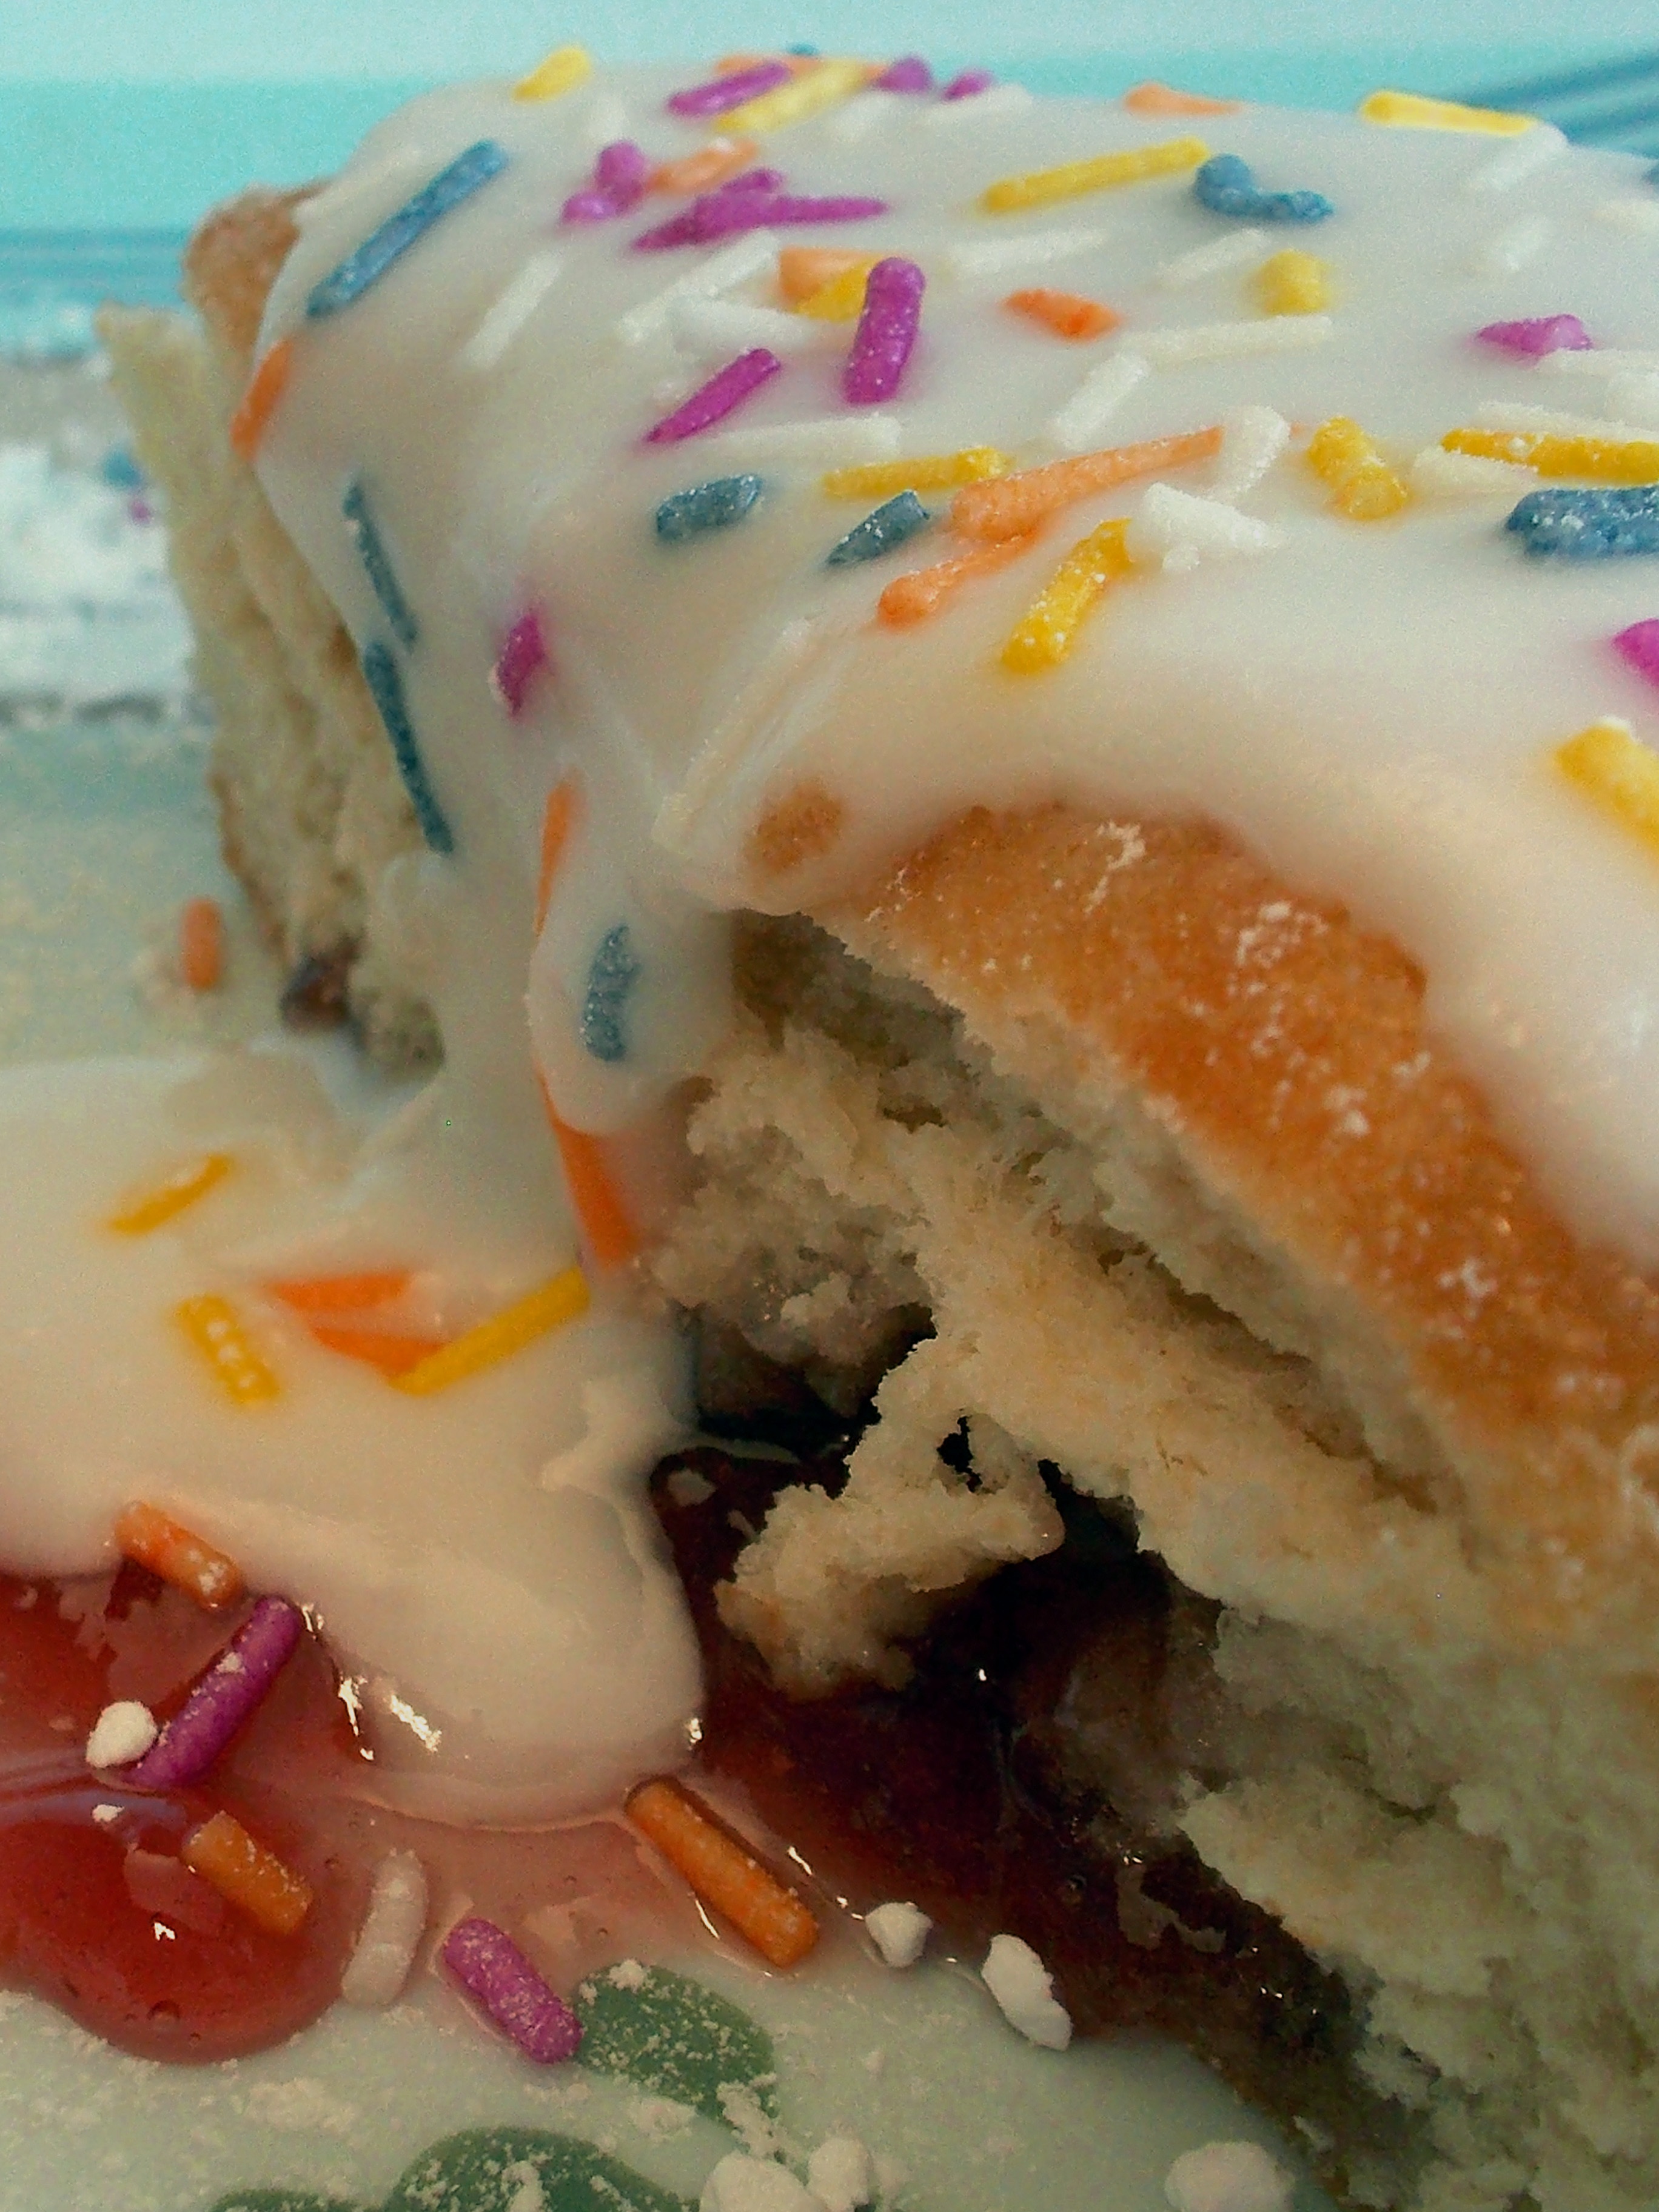
sweet, dish, meal, food, produce, breakfast, baking, dessert, cuisine, cake, donut, doughnut, calories, sugar, icing, diabetes, sweetness, baked goods, flavor, unhealthy, obesity